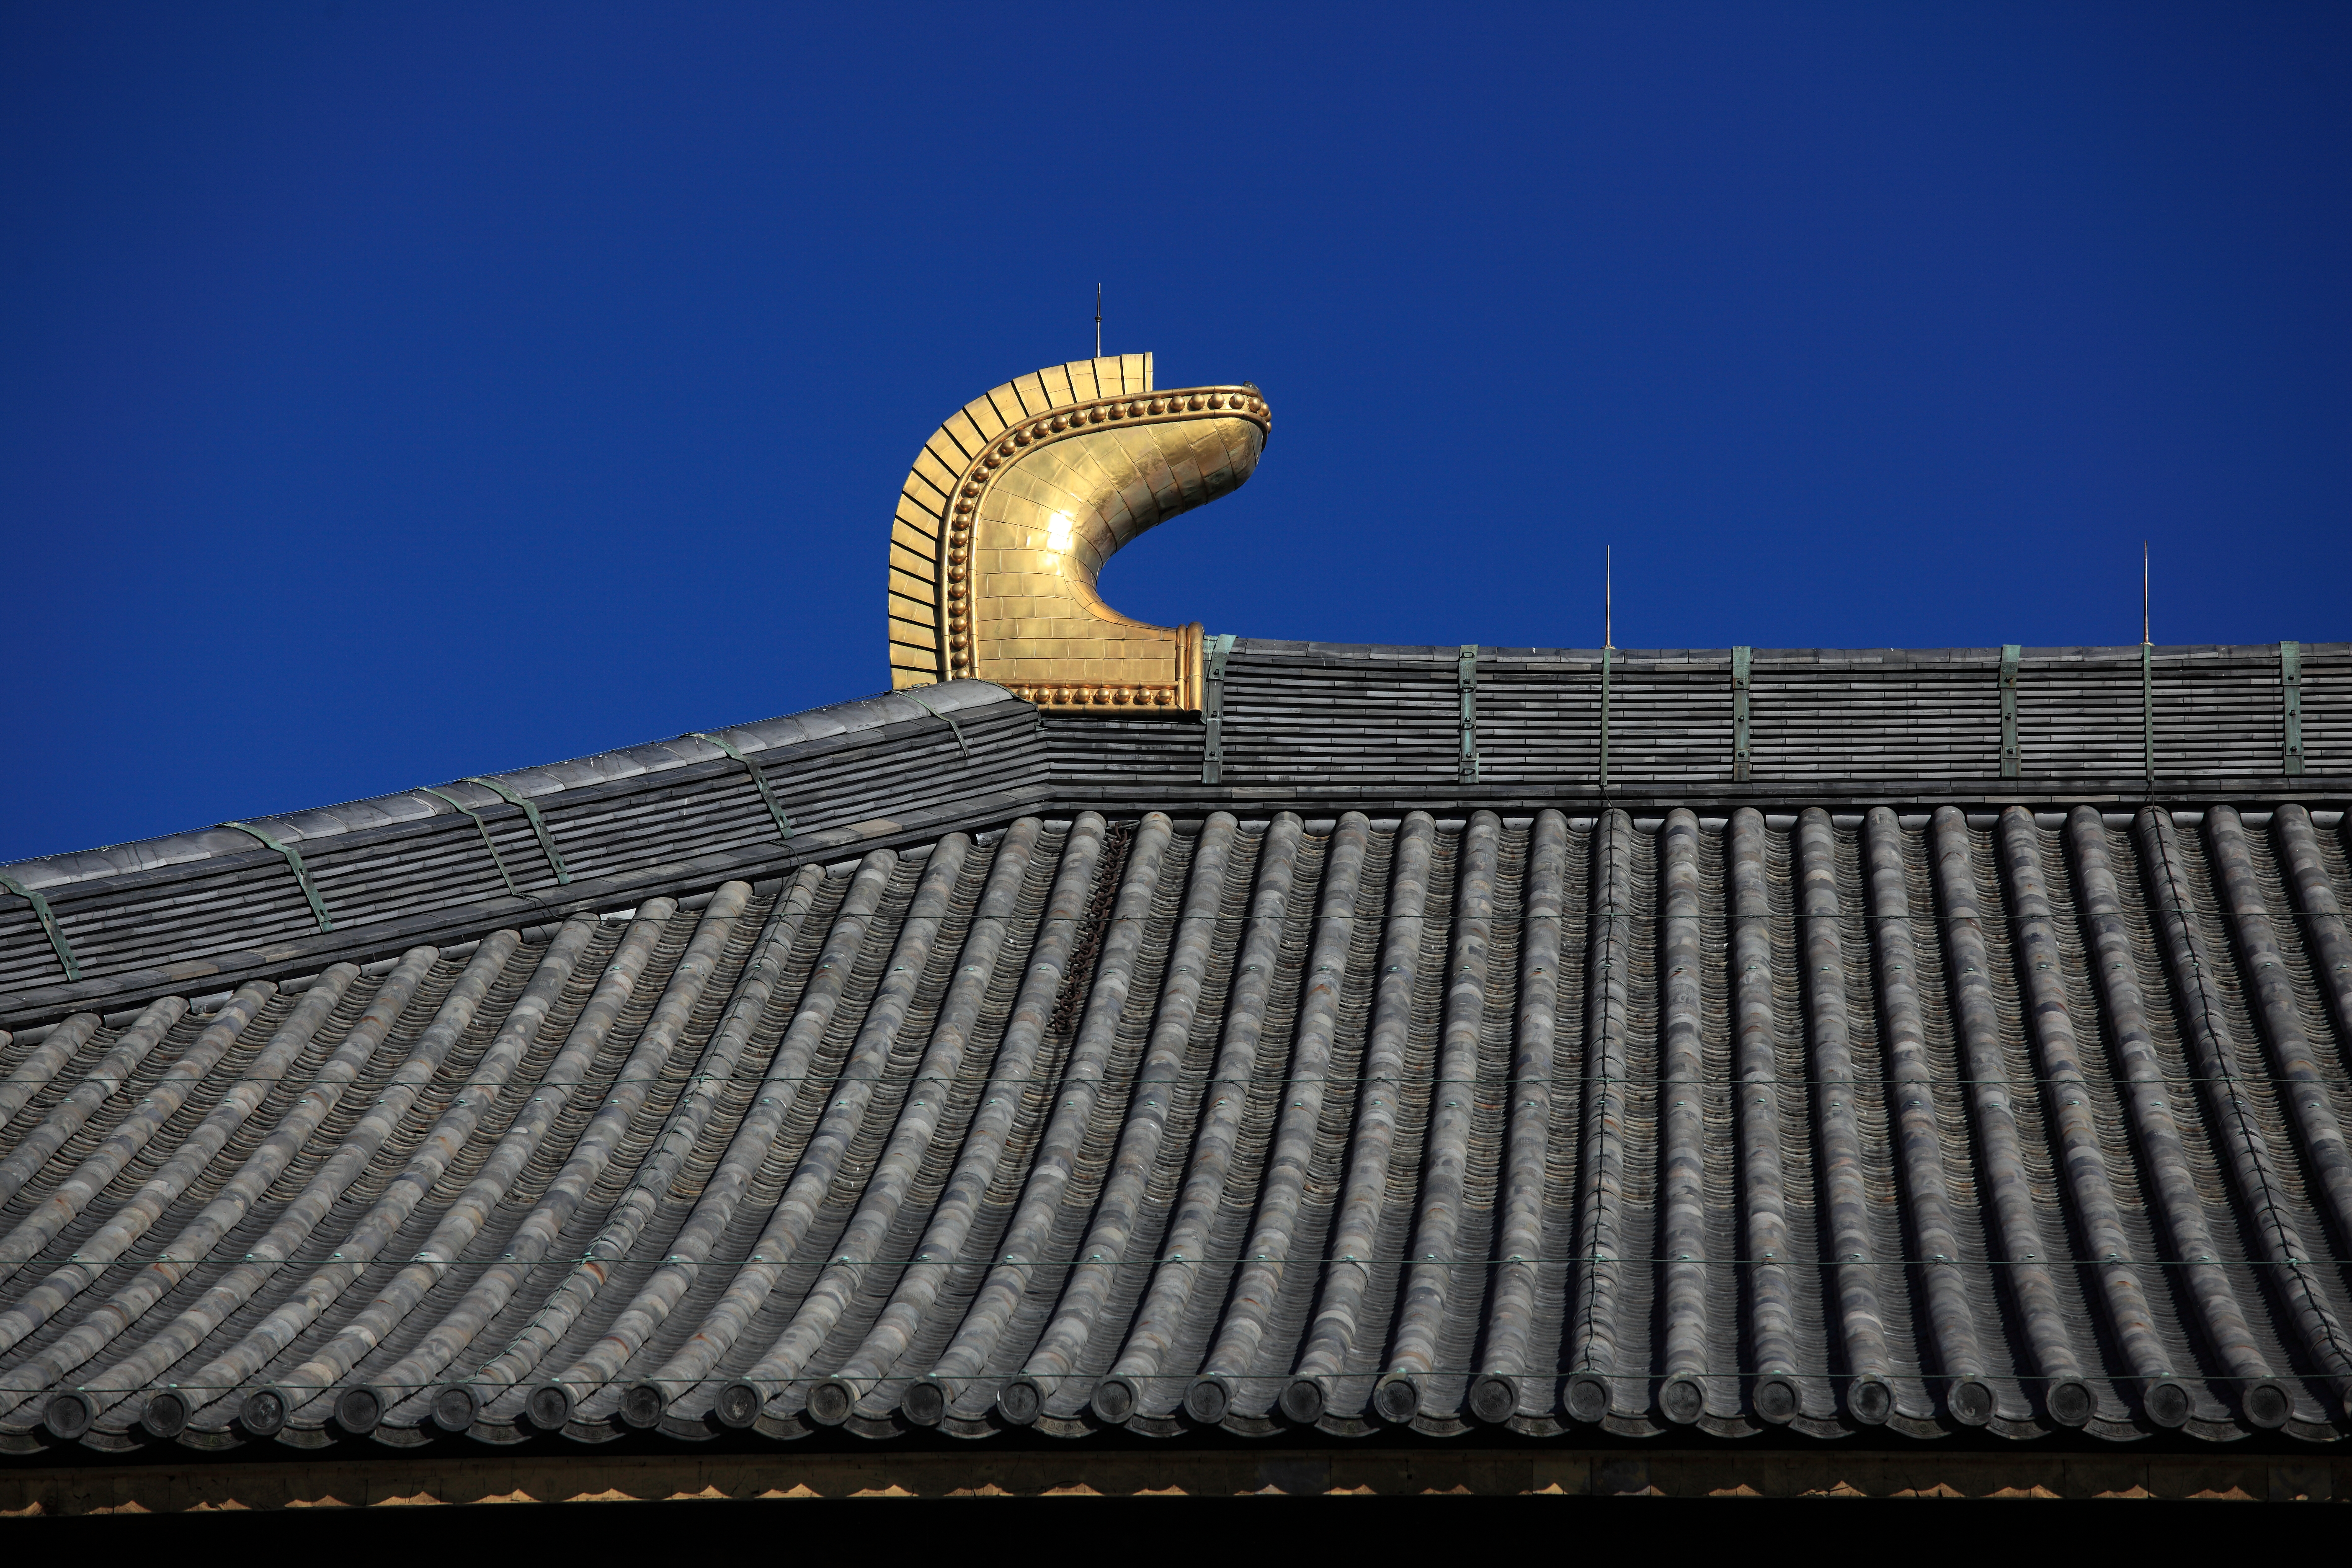
architecture, structure, roof, skyscraper, line, high, landmark, facade, stadium, temple, nara, 5d, hires, todaiji, markii, hi, res, resolution, tohdaiji, buddhahall, rooftile, kawara, sport venue, outdoor structure